Terrorism in Saudi Arabia

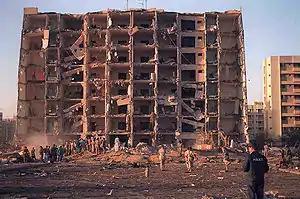
The aftermath of the Khobar Towers bombing in 1996

Terrorism in Saudi Arabia has mainly been attributed to Islamic extremists. Their targets included foreign civilians—Westerners affiliated with its oil-based economy—as well as Saudi Arabian civilians and security forces. Anti-Western attacks have occurred in Saudi Arabia dating back to 1995. Saudi Arabia itself has been accused of funding terrorism in other countries, including Syria.